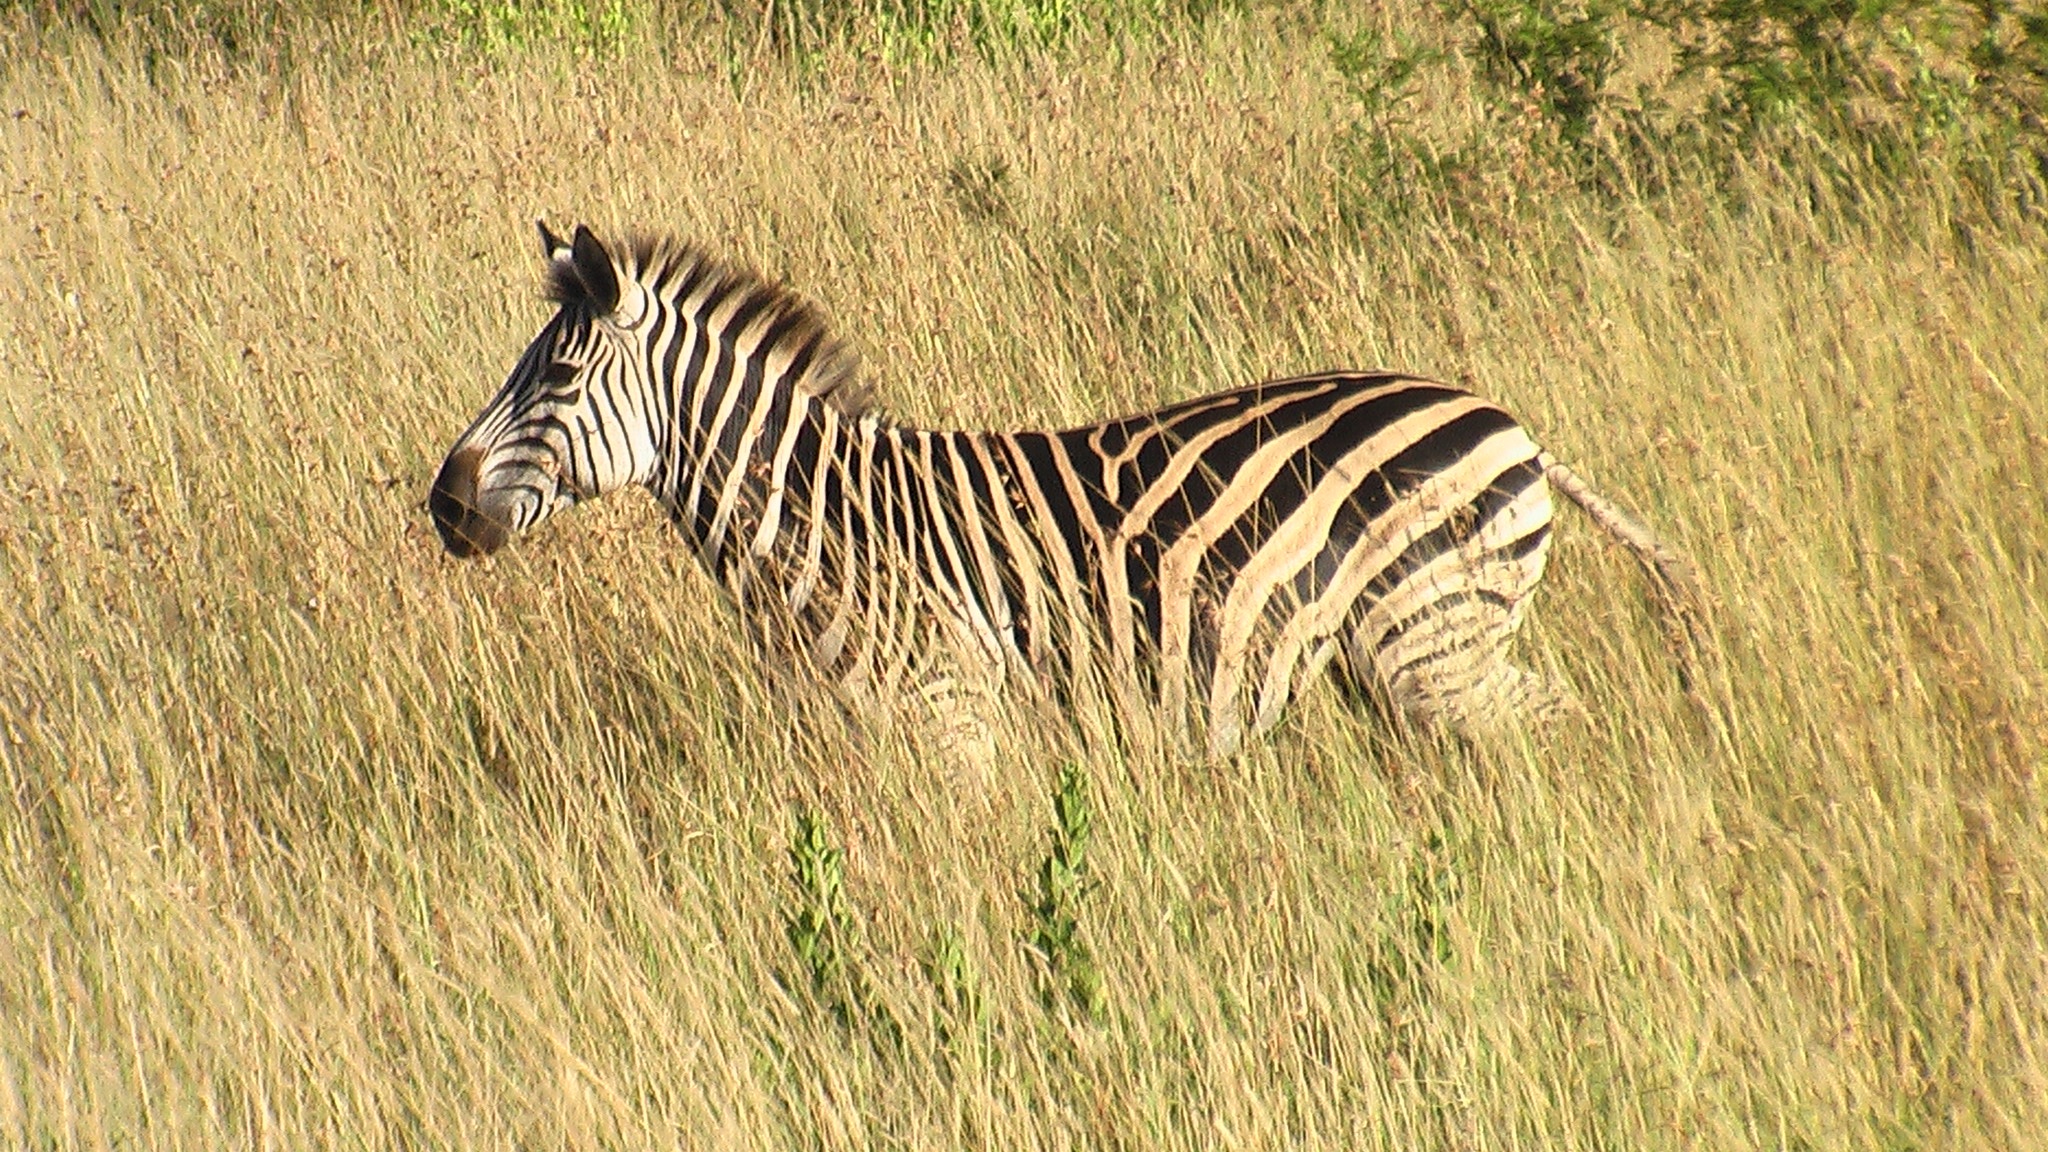
prairie, adventure, wildlife, mammal, fauna, savanna, plain, zebra, savannah, grassland, vertebrate, safari, south africa, horse like mammal, mustang horse